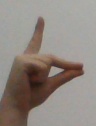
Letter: ta